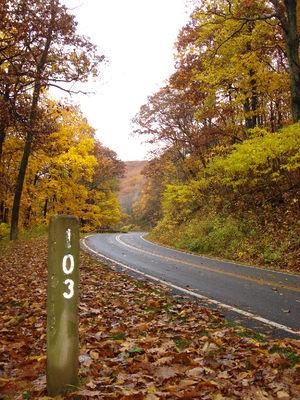
La Skyline Drive est une route de 169 kilomètres qui traverse dans la longueur le parc national de Shenandoah, ce dernier se situant dans les Blue Ridge Mountains en Virginie. Placée généralement le long de la crête des montagnes, cette route panoramique classée National Scenic Byway donne notamment accès au sommet Blackrock et est visitée annuellement par deux millions de personnes.